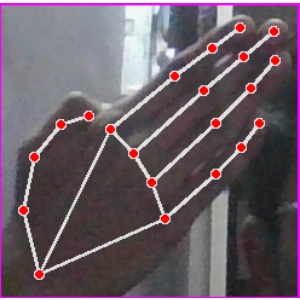
अक्षर: घ